David Crosby

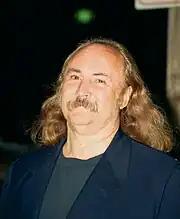
Crosby in 1995

In September 2017, Crosby announced a solo album (his third one of original material in four years and his sixth in total) entitled "Sky Trails", again with Raymond, to be released on September 29, 2017, on BMG.